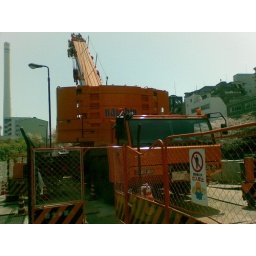
Handsome machines, building a new bridge over meguro river